British administrative law

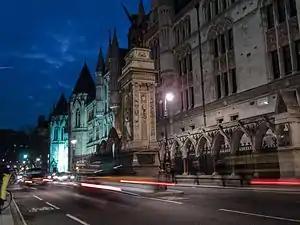
Any person in the UK who is significantly affected by a public body's act can challenge a decision by judicial review. The claims usually begin in the High Court.

British administrative law is part of UK constitutional law that is designed through judicial review to hold executive power and public bodies accountable under the law. A person can apply to the High Court to challenge a public body's decision if they have a "sufficient interest", within three months of the grounds of the cause of action becoming known. By contrast, claims against public bodies in tort or contract are usually limited by the Limitation Act 1980 to a period of 6 years.